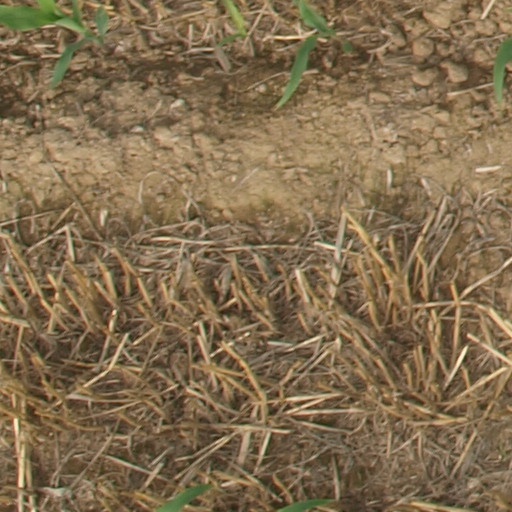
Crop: maize; corn